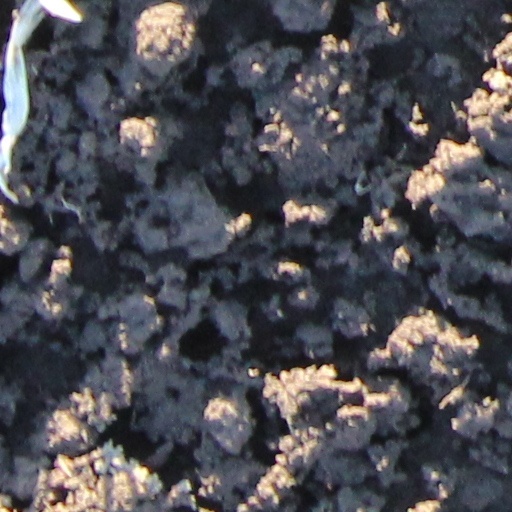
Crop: wheat